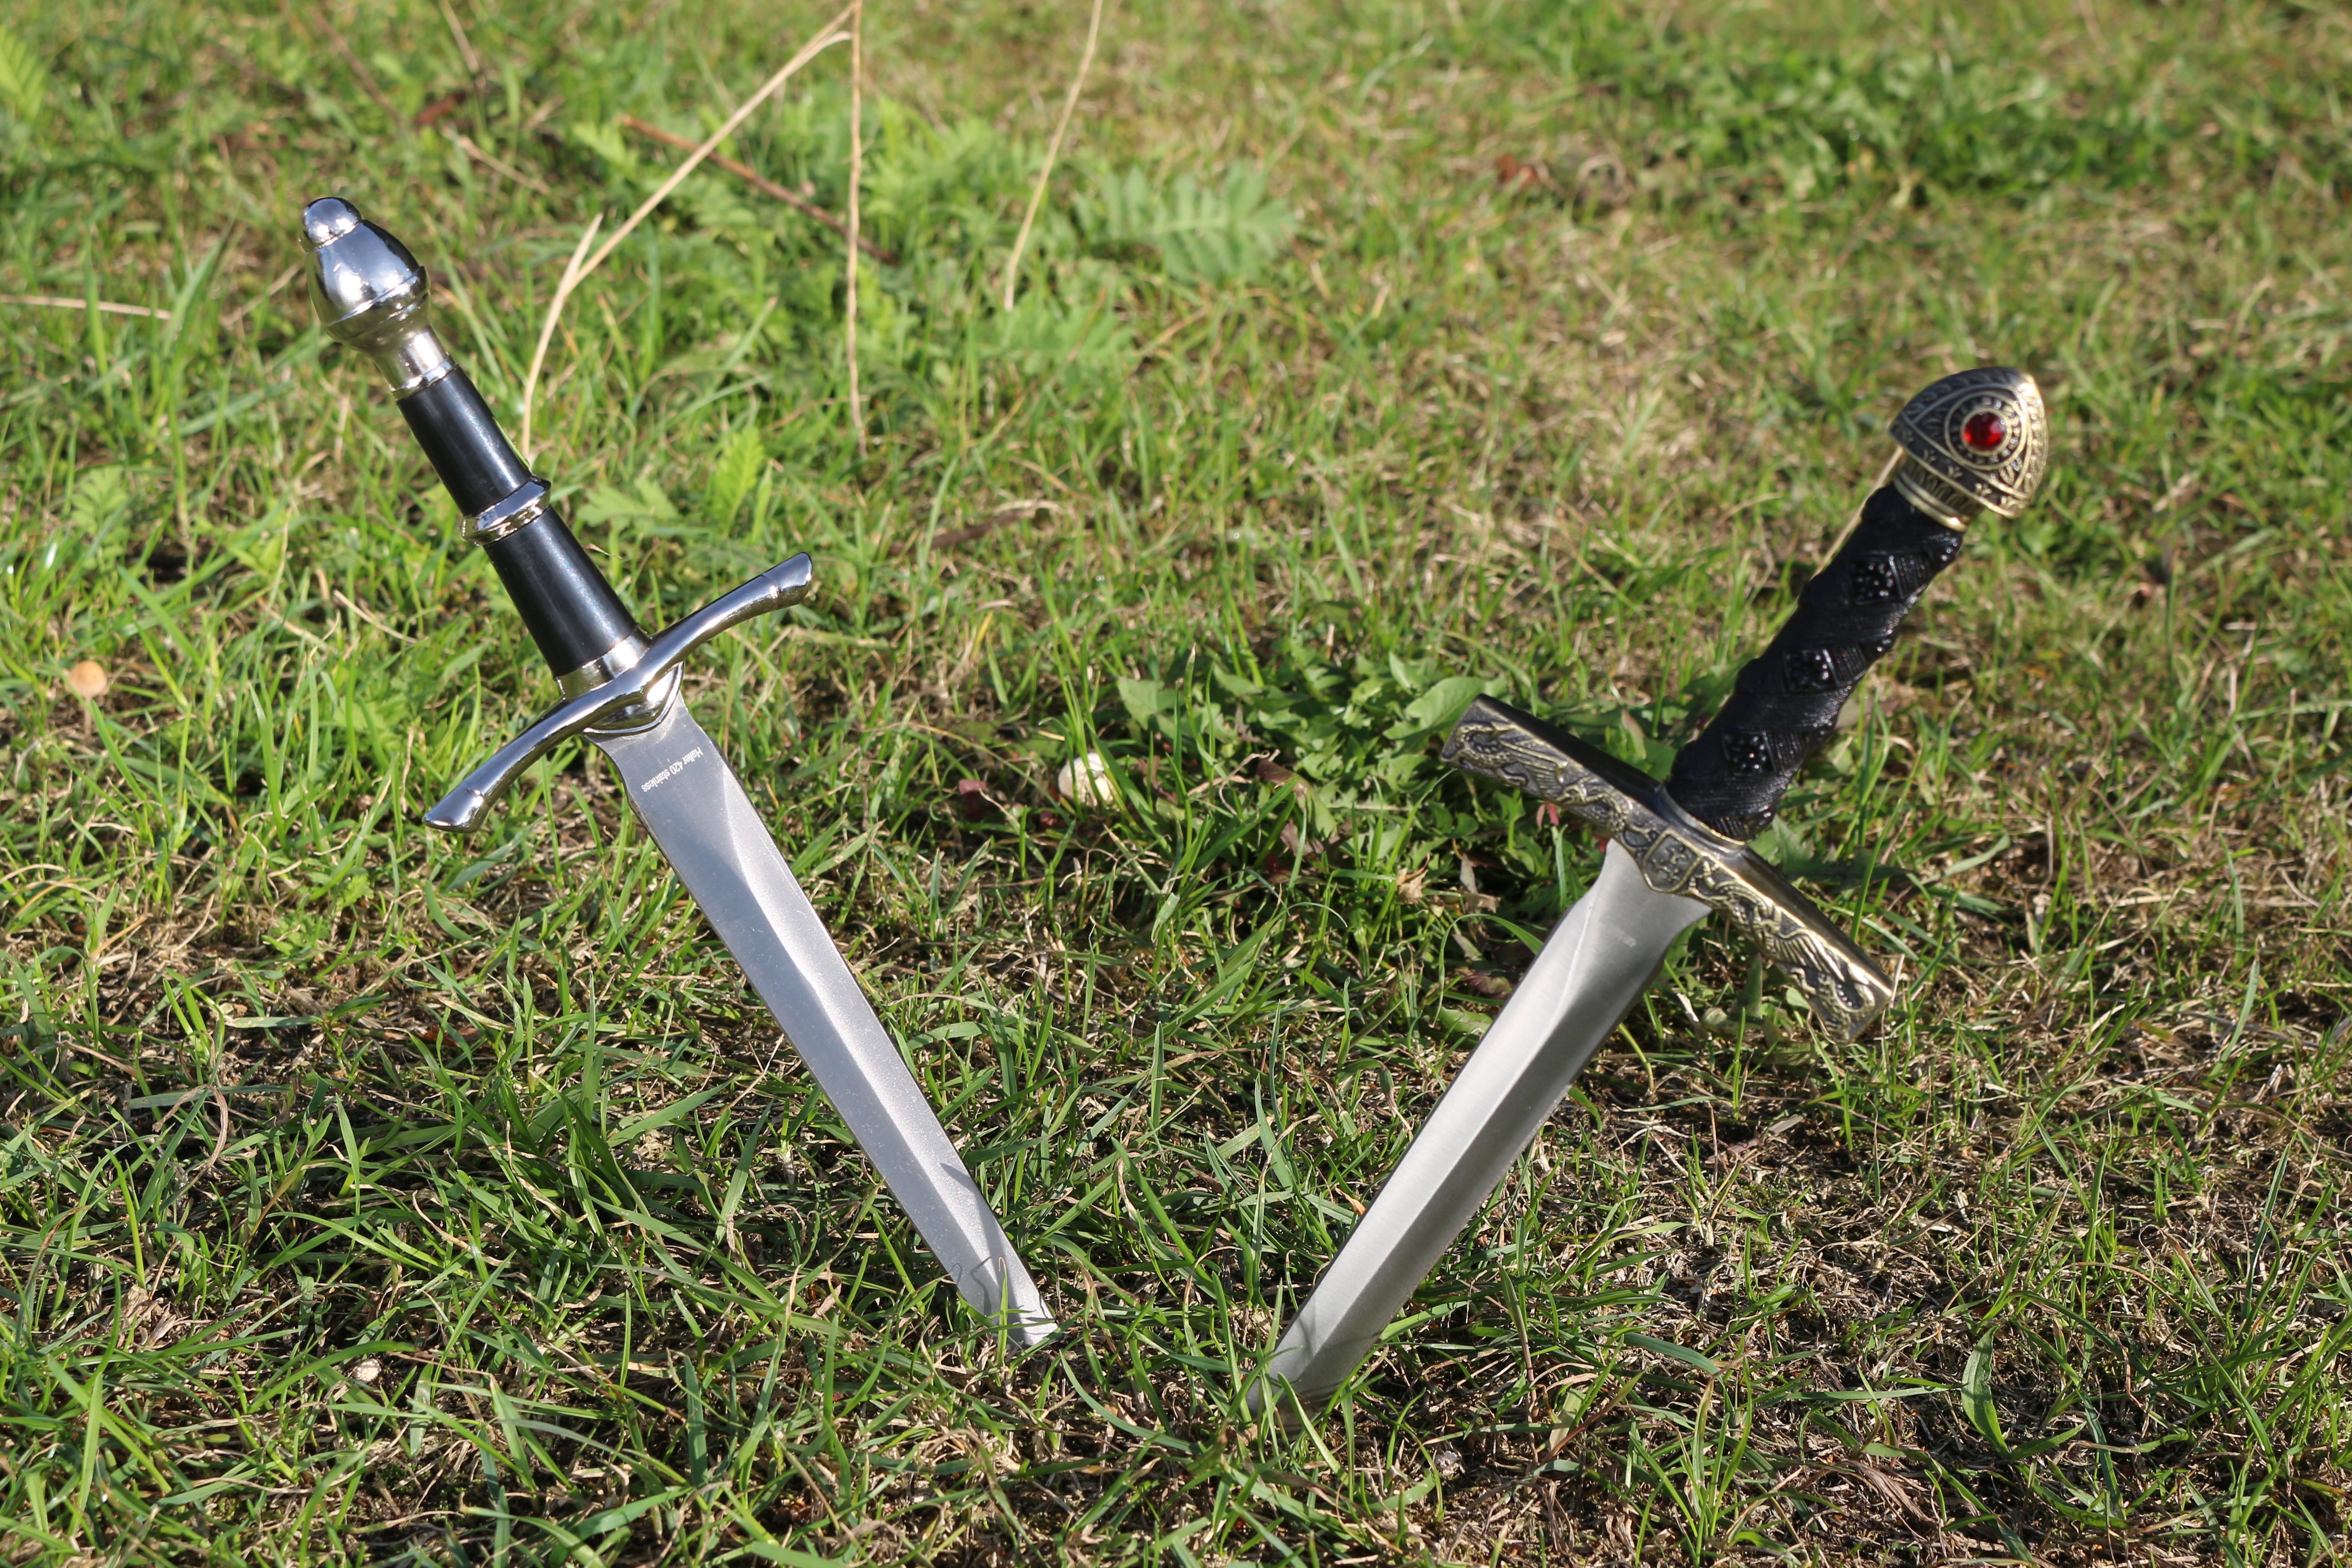
weapon, knife, sword, blade, middle ages, dagger, cold weapon